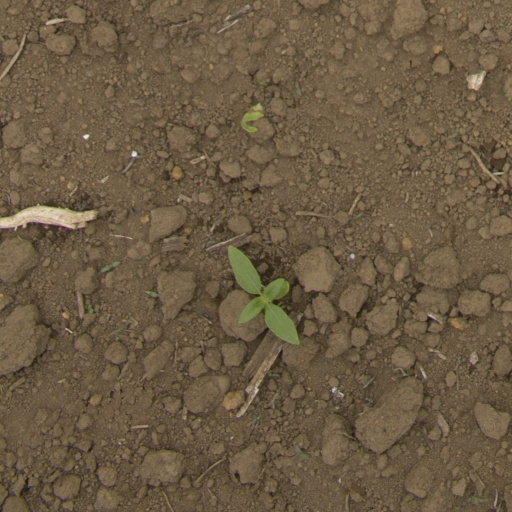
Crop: Jerusalem artichoke